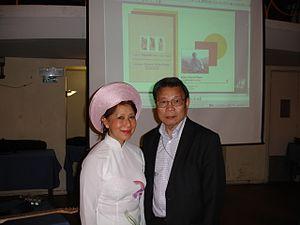
Quách Vĩnh Thiện và hiền thê tại Bruxelles ngày 26/03/2011
Quách Vĩnh Thiện est un compositeur vietnamien vivant à Paris, connu aux environs des années 2009-2010 après la parution de ses CD mettant en musique le chef-d'œuvre Truyện Kiều ou Kim Vân Kiêu de 3254 vers du célèbre poète Nguyễn Du. Ce chef-d’œuvre de la littérature vietnamienne de Nguyễn Du a été reconnu par l’Unesco comme patrimoine culturel de l’humanité.